Ukai Station

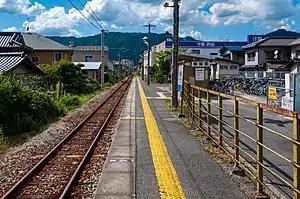
Ukai Station, August 2008

is a passenger railway station located in the city of Fuchū, Hiroshima Prefecture, Japan. It is operated by the West Japan Railway Company (JR West).